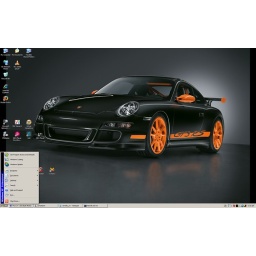
Wirelesspacket's daily screen capture 5/21/08WindowsXP running in Parallels for the Mac.